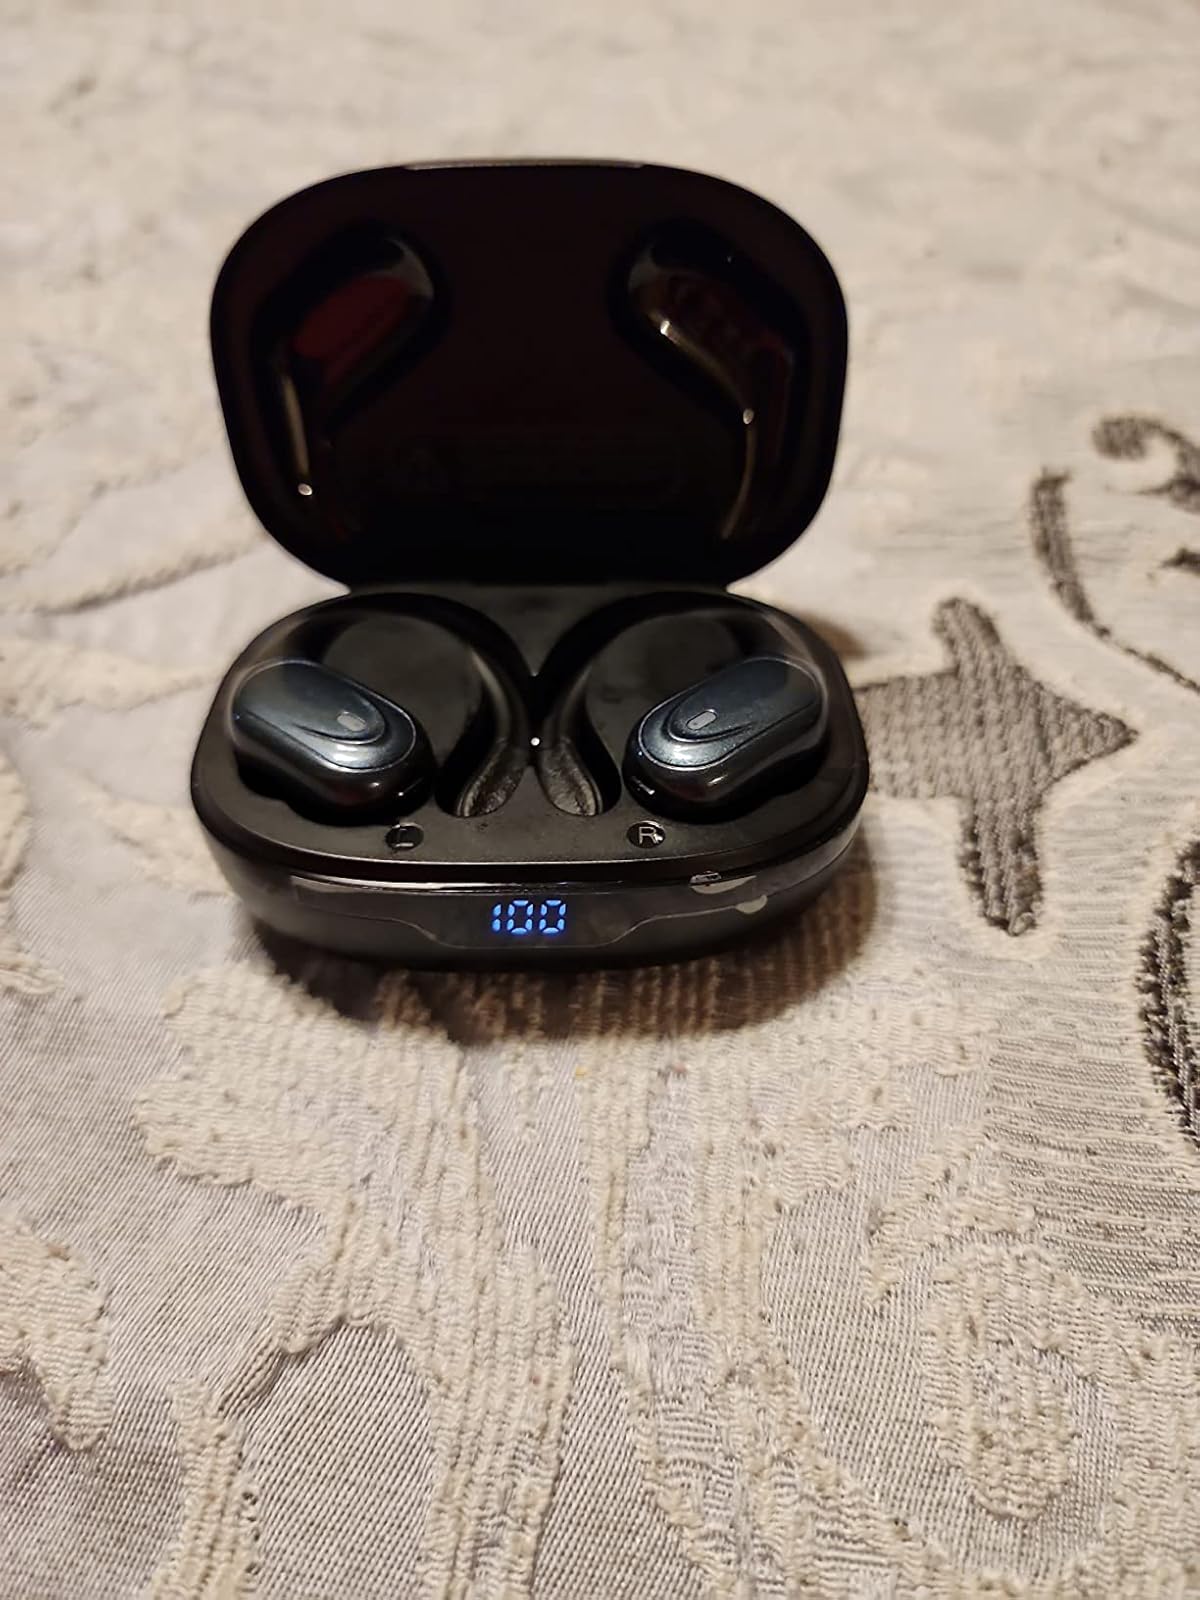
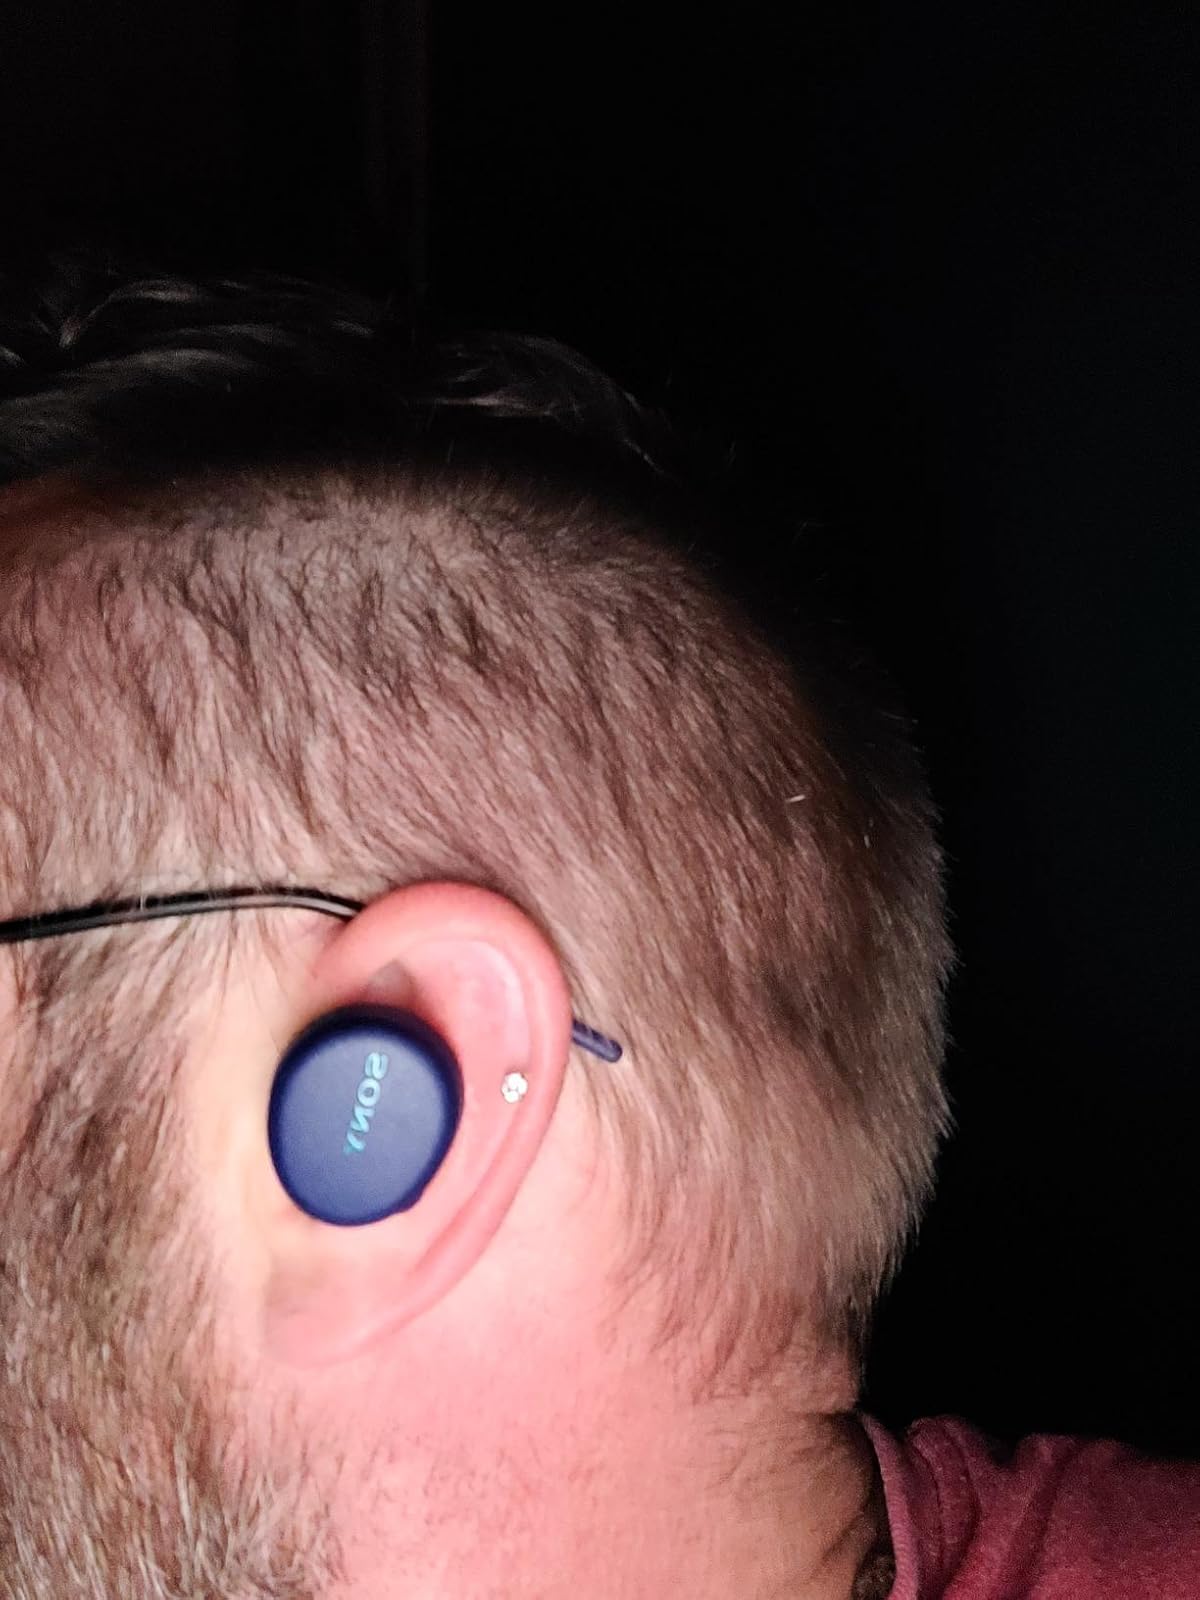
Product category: earbuds
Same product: no